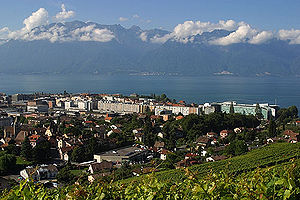
Vevey / Eksterne henvisninger
Udsigt over Vevey og Genevesøen
Vevey er en by i det vestlige Schweiz med 19.605 indbyggere. Byen ligger i Vaud, ved bredden af Genevesøen.